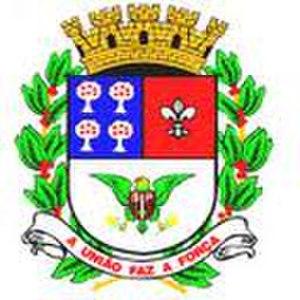
Nova Aliança est une municipalité brésilienne de l'État de São Paulo et la Microrégion de São José do Rio Preto.